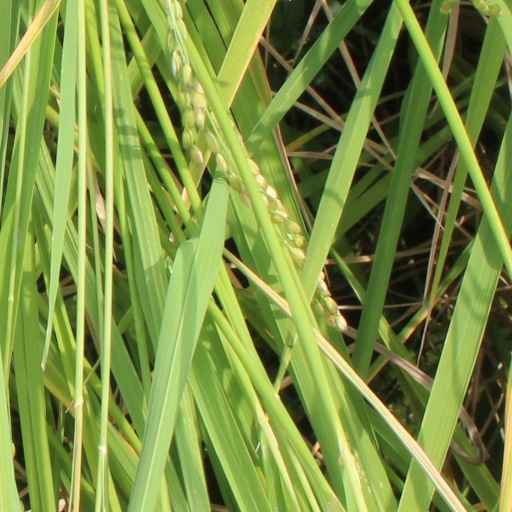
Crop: rice